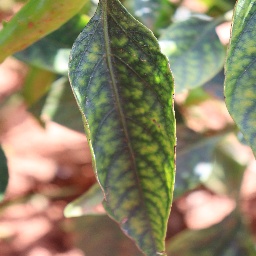
Label: nutritional